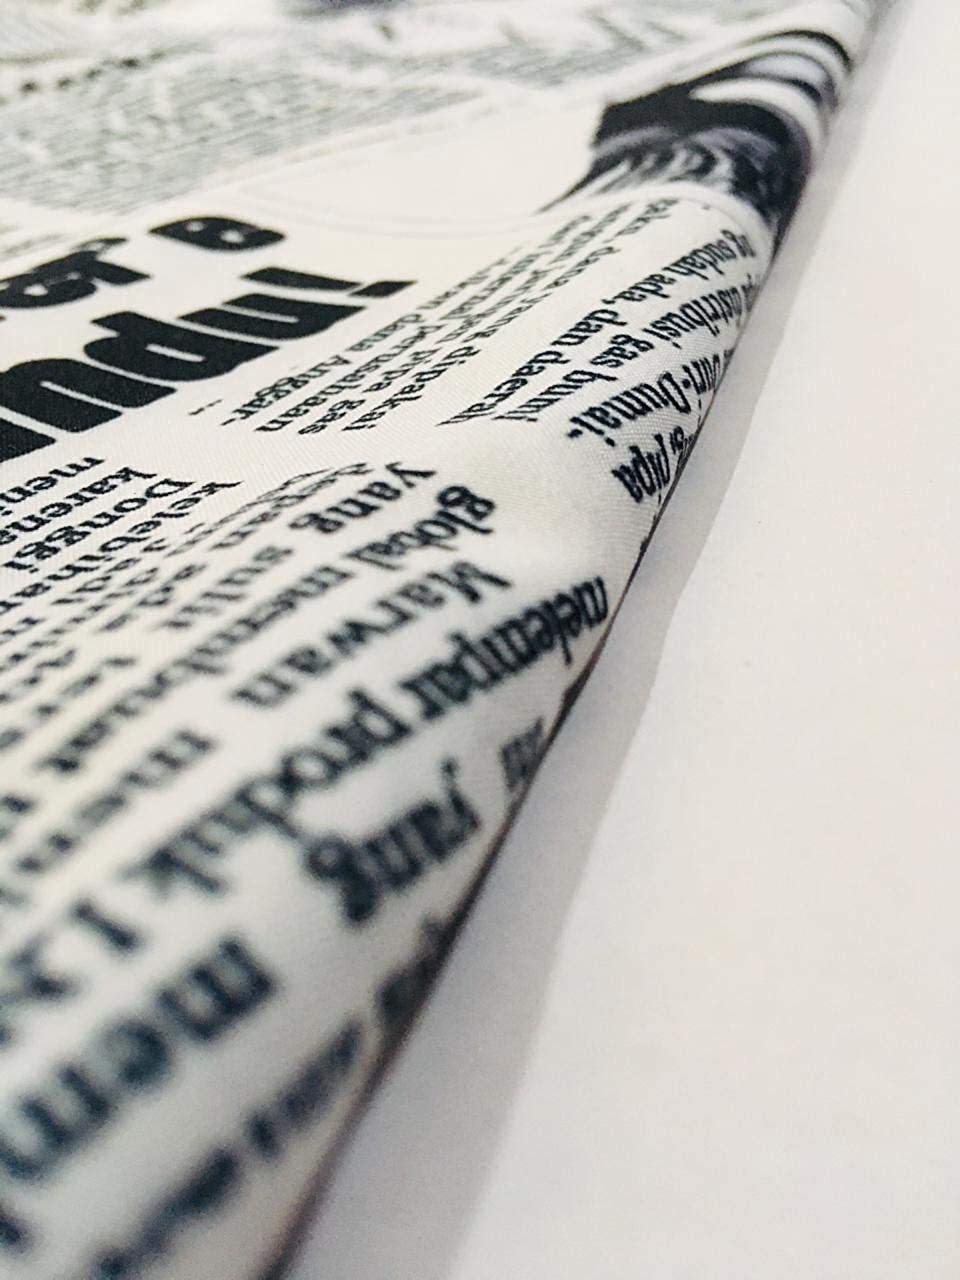
Label: paper